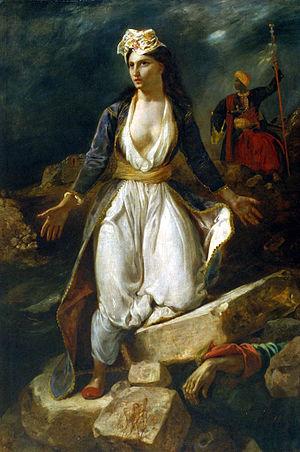
Peinture d'Eugène Delacroix, ""La Grèce sur les ruines de Missolonghi"""
Missolonghi est une ville grecque d'Étolie-Acarnanie, située sur la rive nord du golfe de Patras. Elle se trouve sur la rive est d'un liman utilisé pour l'aquaculture et la pêche.
Le musée des Beaux-Arts de Bordeaux est un musée d'art fondé en 1801 et principalement constitué d'une collection de peintures allant du XVᵉ au XXᵉ siècle mais qui possède également des collections de sculpture et d'arts graphiques. Il présente la particularité d'être en deux lieux séparés : le musée des Beaux-Arts, cours d'Albret, et la galerie des Beaux-Arts, place du Colonel-Raynal.
La Grèce, aussi appelée Hellas ou francisé en Hellade, en forme longue la République hellénique, est un pays d’Europe du Sud. D'une superficie de 131 957 km² pour un peu moins de onze millions d'habitants, le pays partage des frontières terrestres avec l’Albanie, la Macédoine du Nord, la Bulgarie et la Turquie et des frontières maritimes avec l'Albanie, l'Italie, la Libye, l'Égypte et la Turquie. La mer Ionienne à l'ouest et la mer Égée à l'est, parties de la mer Méditerranée, encadrent le pays dont le cinquième du territoire est constitué de plus de 9 000 îles et îlots dont près de 200 sont habités. De plus, 80 % de son territoire est constitué de montagnes dont la plus haute est le mont Olympe, dont le sommet culmine à 2 917 mètres.